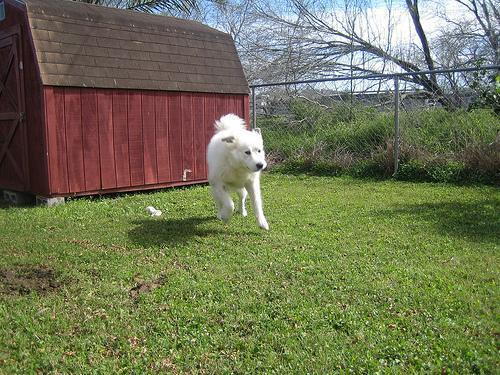
Great_Pyrenees